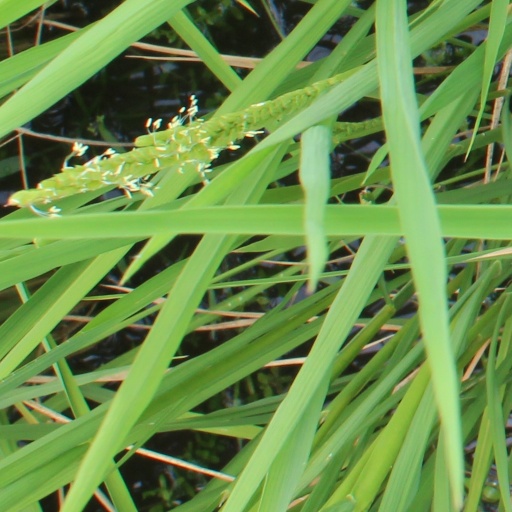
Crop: rice